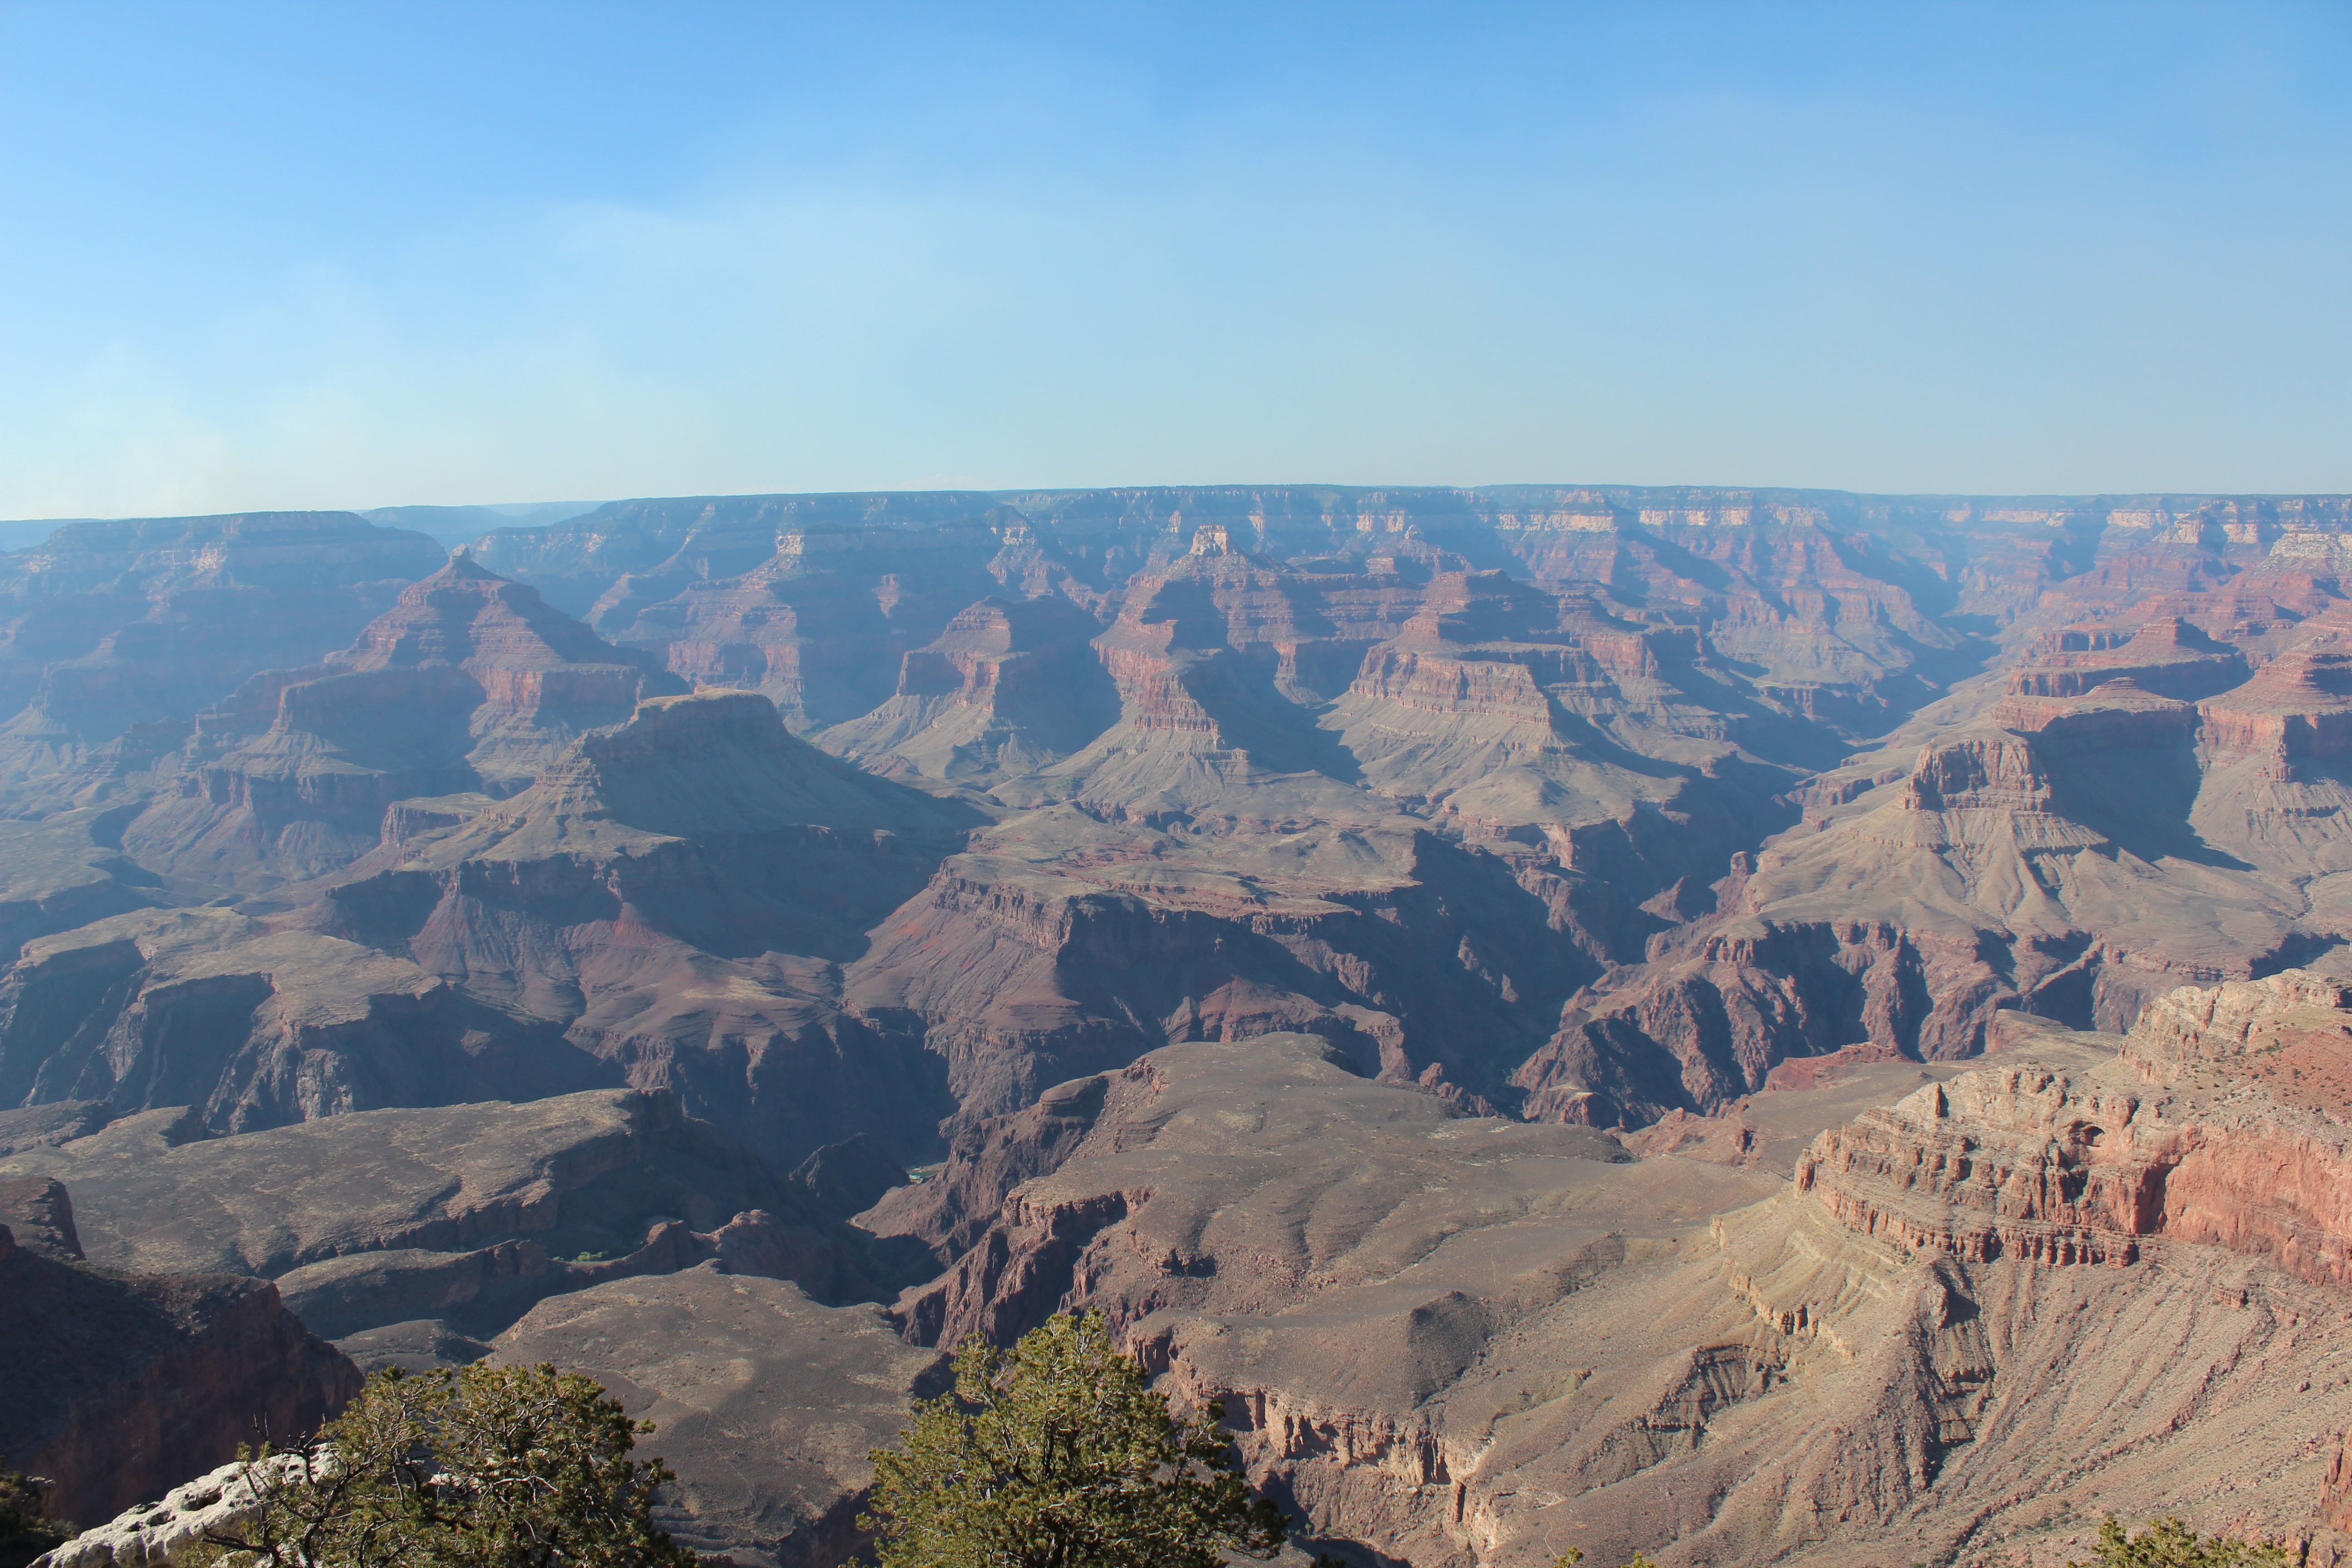
nature, travel, formation, scenic, park, usa, america, canyon, grand canyon, national park, arizona, outdoors, grand, geology, badlands, plateau, landform, geographical feature